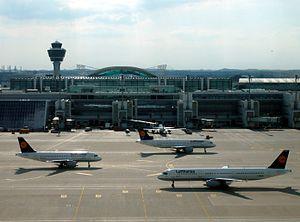
Un airbus A319, un A320 et un A321 de la compagnie Lufthansa devant l’aérogare n°2 de l’aéroport de Münich.